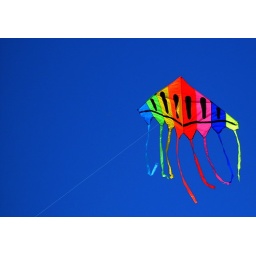
brightly coloured kite in an awesome blue sky